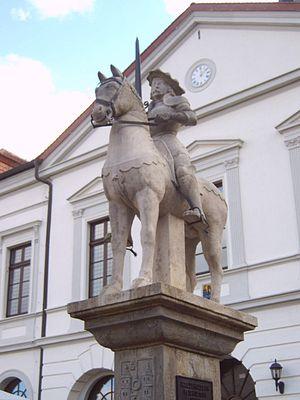
Cet article recense les statues équestres en Allemagne.
Haldensleben est une ville allemande située en Saxe-Anhalt et chef-lieu de l'arrondissement de Börde. Elle est connue pour son centre-ville médiéval avec des remparts presque complètement conservés et pour la seule statue de Roland assis à cheval dans toute l'Europe.